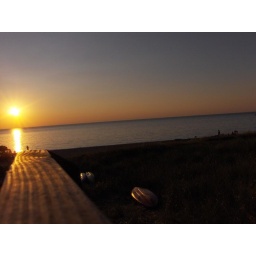
labor day weekend at the lake house in bridgman, michigan with 17 of our closest friends :D